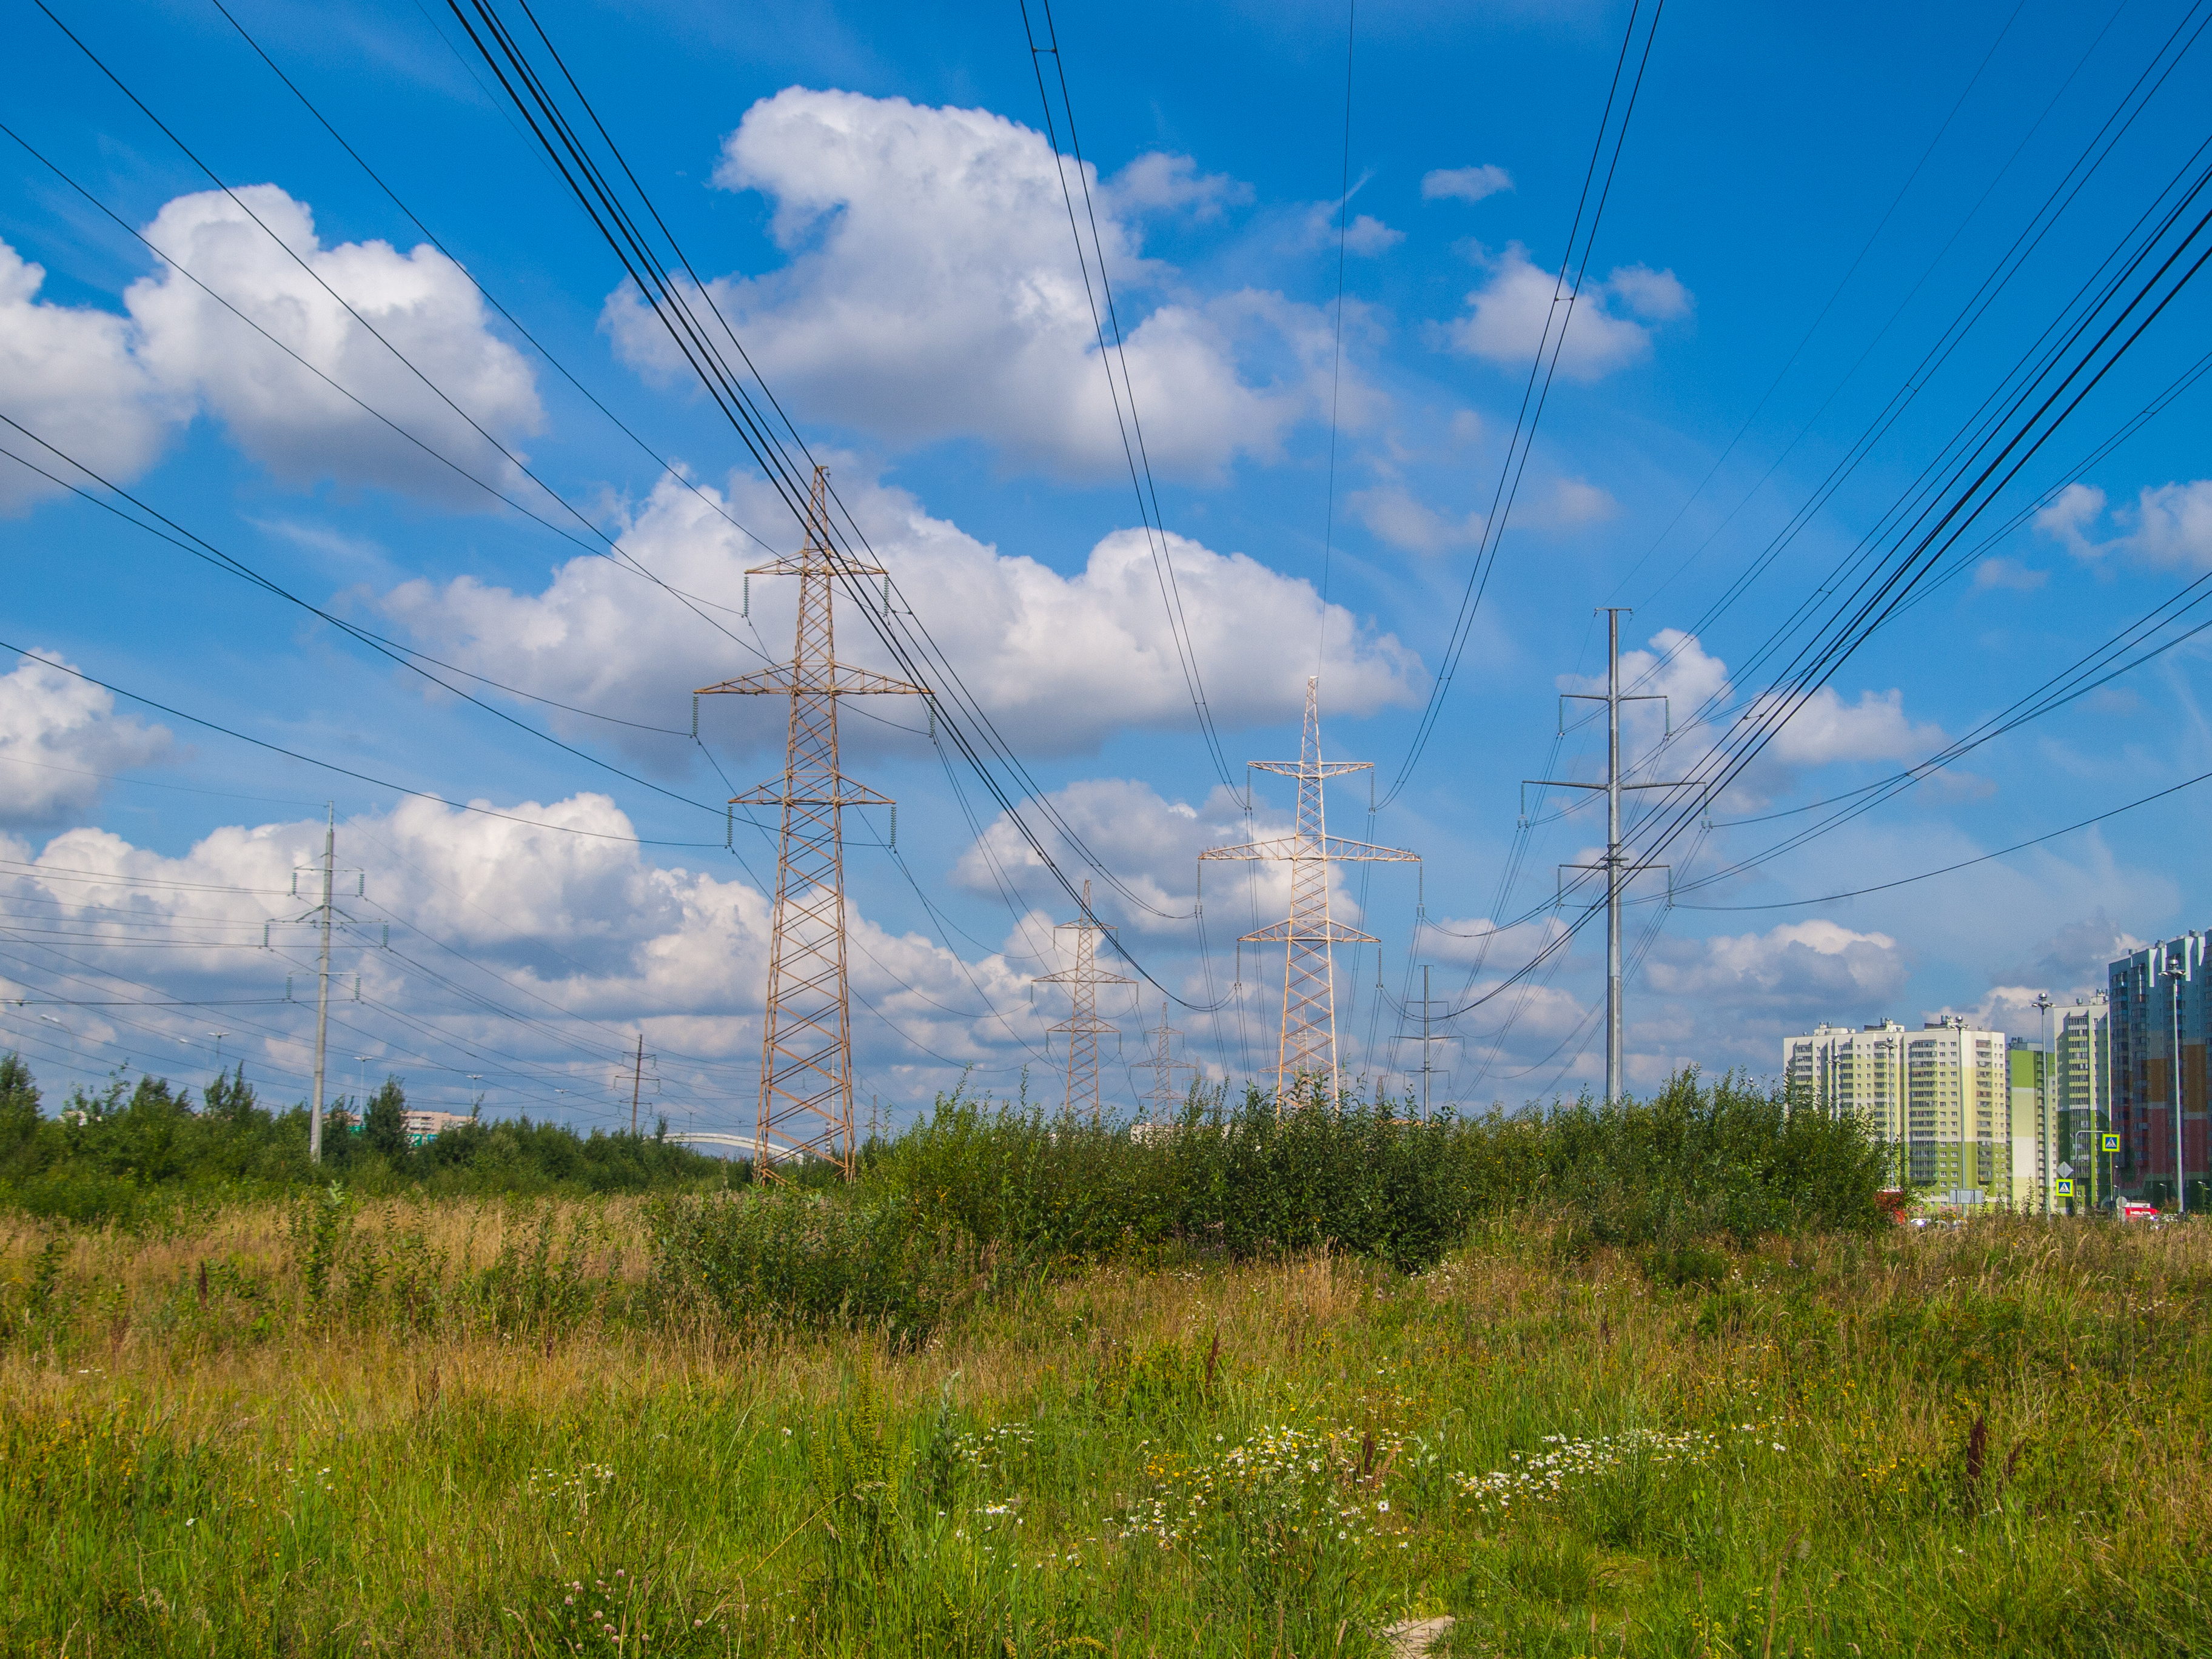
image, overhead power line, sky, electricity, cloud, transmission tower, tower, electrical supply, daytime, line, grass, public utility, grassland, atmosphere, rural area, tree, technology, prairie, cumulus, meteorological phenomenon, land lot, meadow, plain, landscape, plant